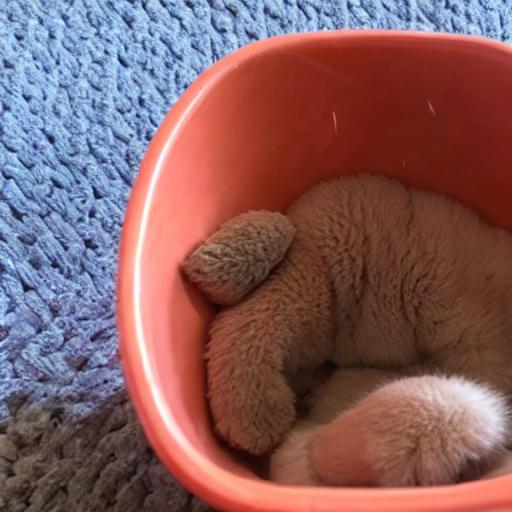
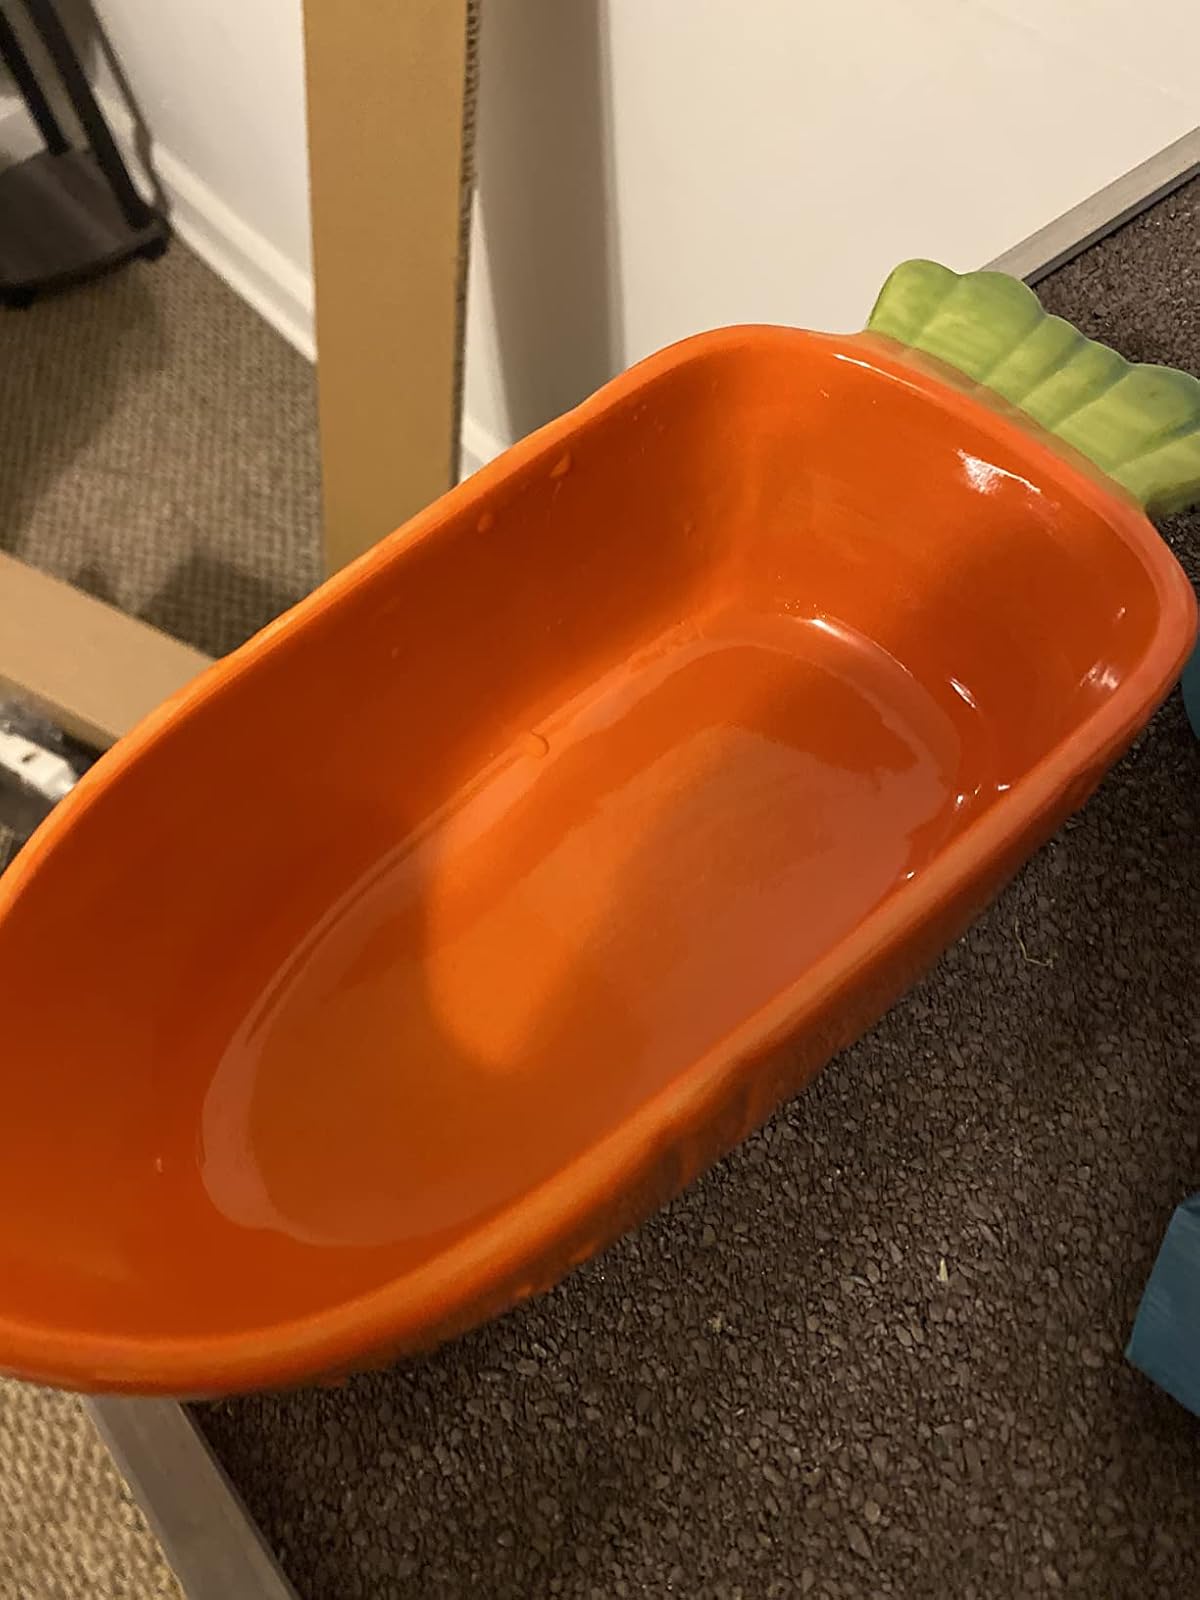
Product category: items_bowl
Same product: no